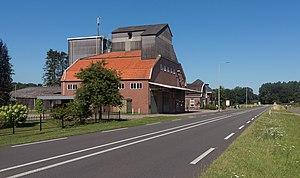
Brinkheurne est un hameau situé dans la commune néerlandaise de Winterswijk, dans la province de Gueldre. Le 1ᵉʳ janvier 2006, cette localité comptait 271 habitants.